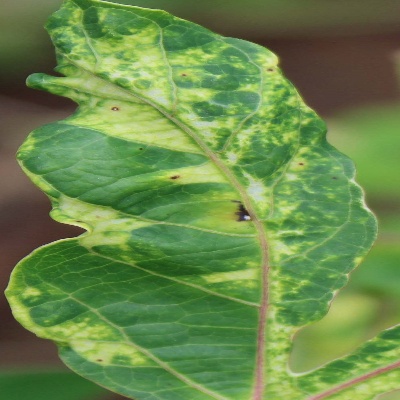
Crop: Cassava
Condition: mosaic